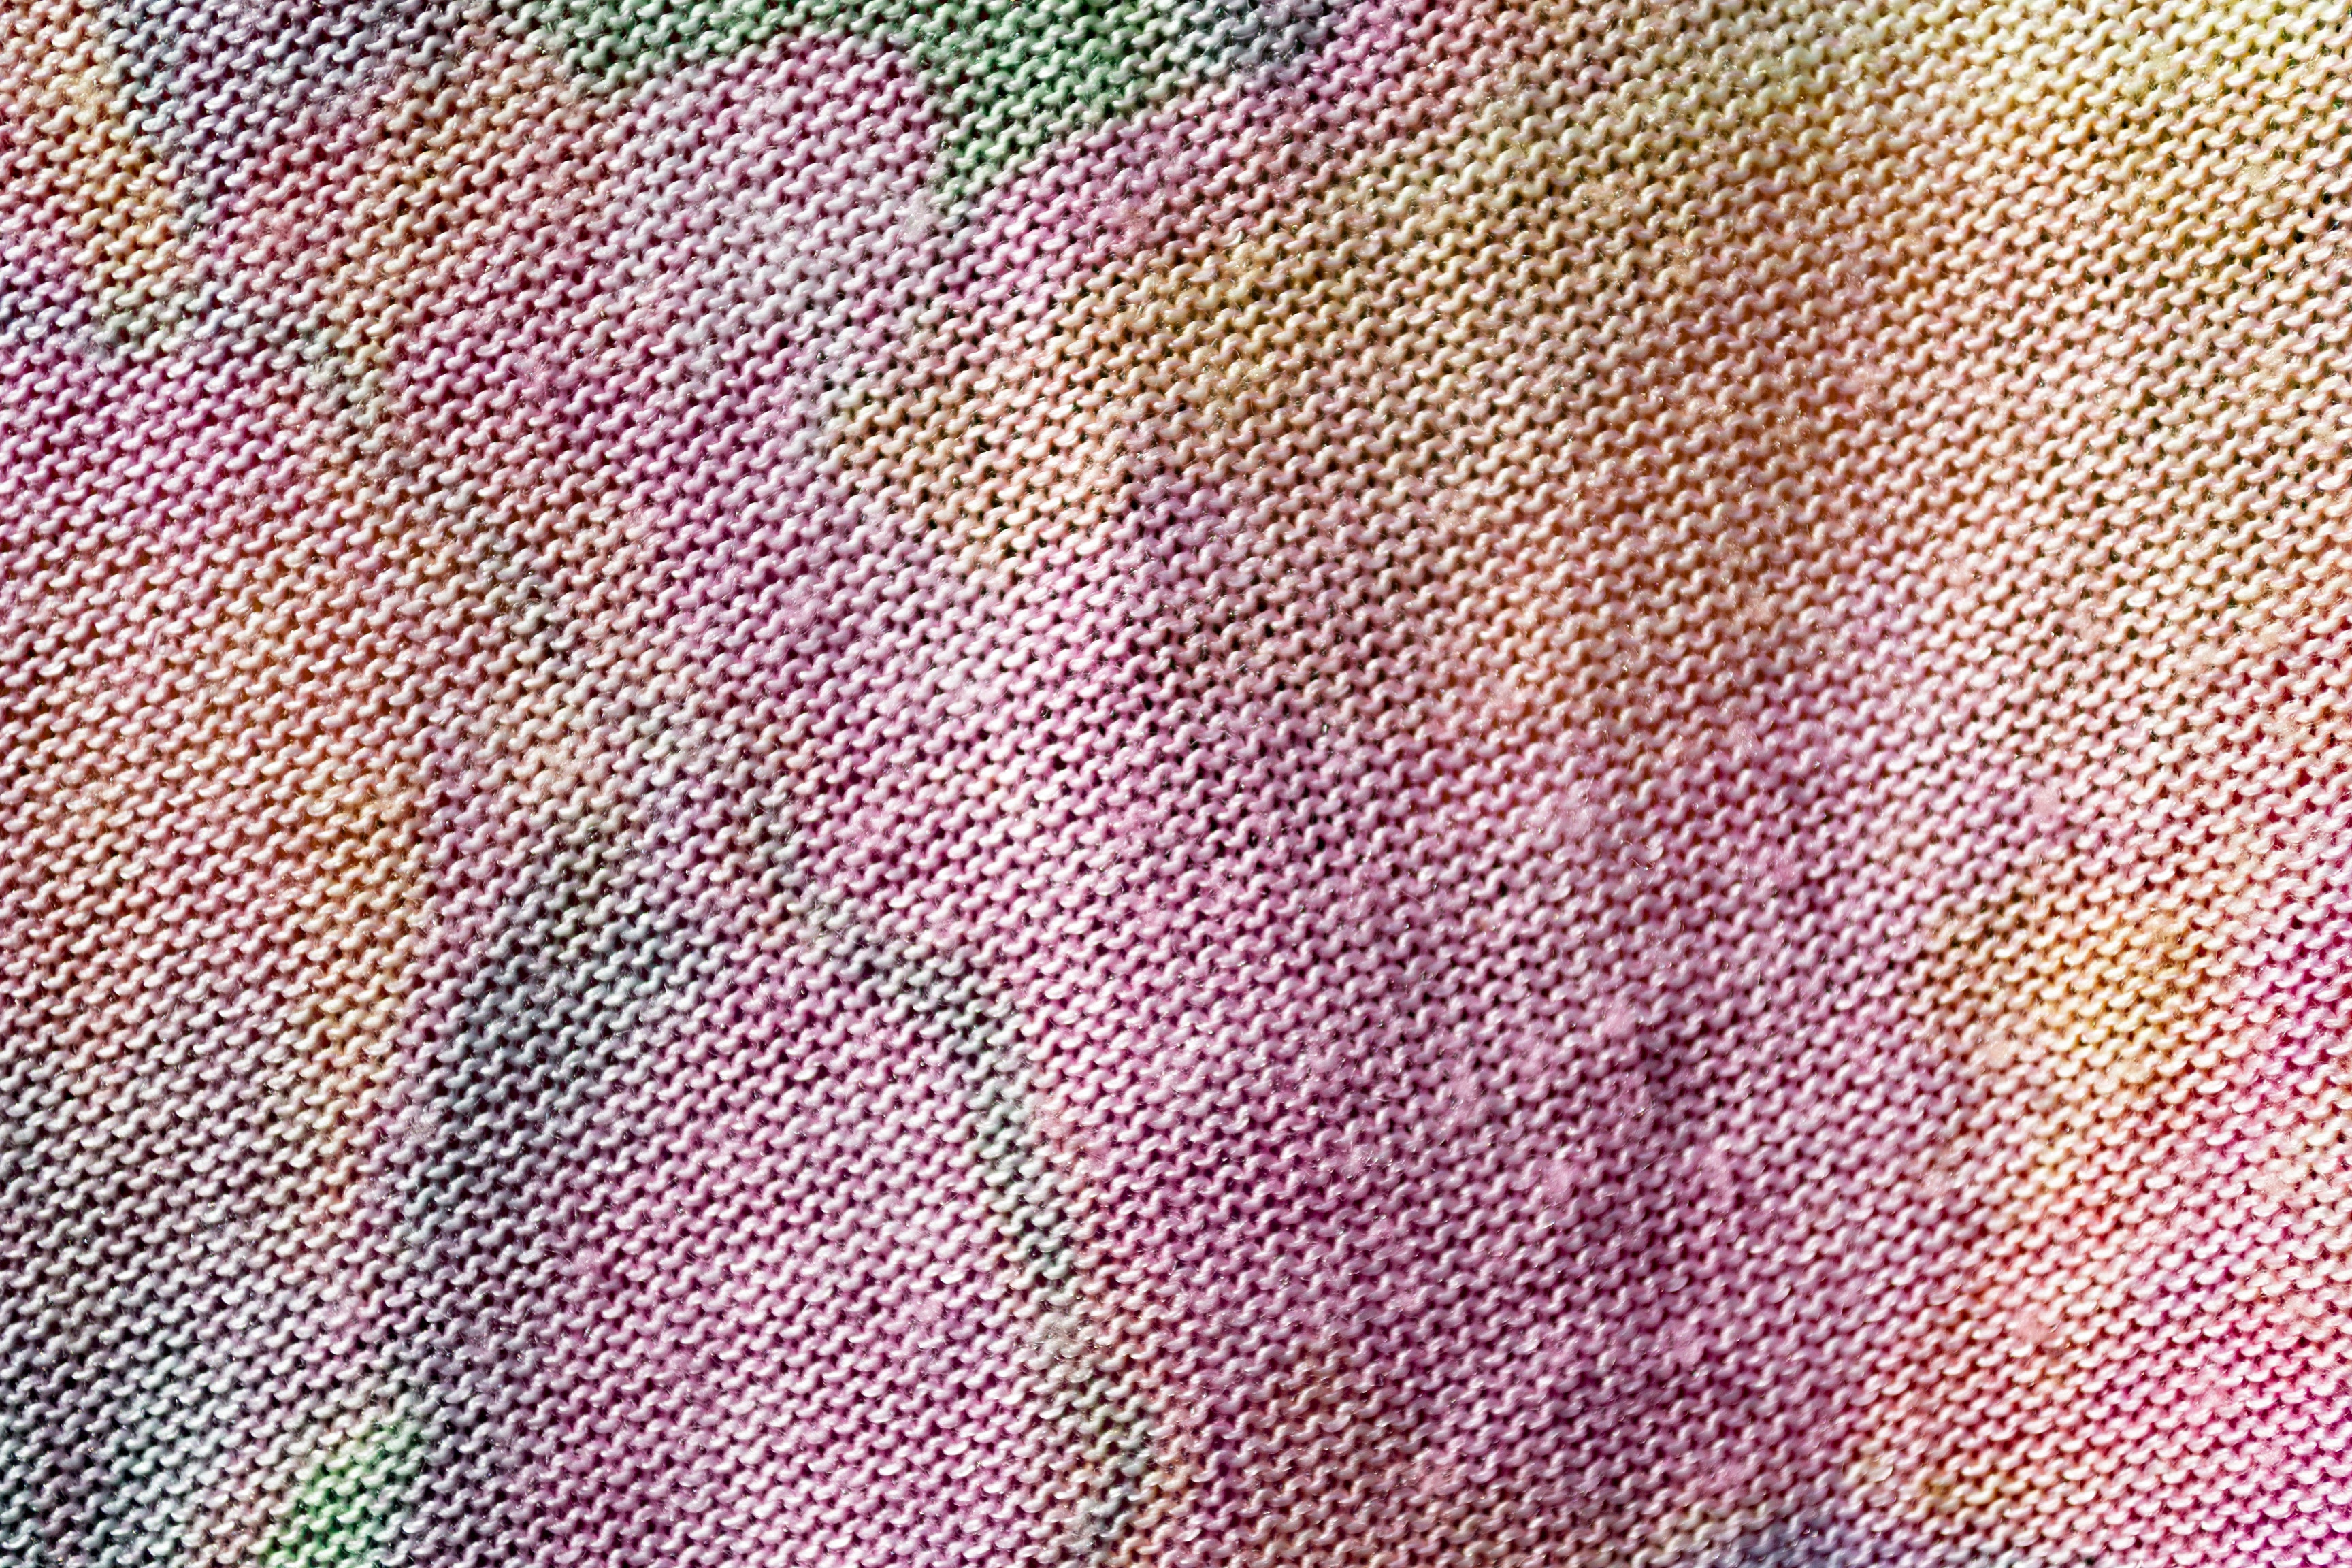
texture, pattern, line, green, color, pink, material, circle, textile, background, design, net, mesh